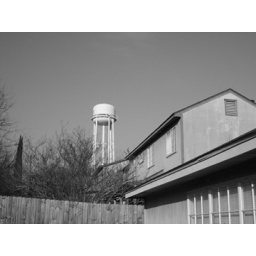
Cool BW water tower in the morning at my aunts house.